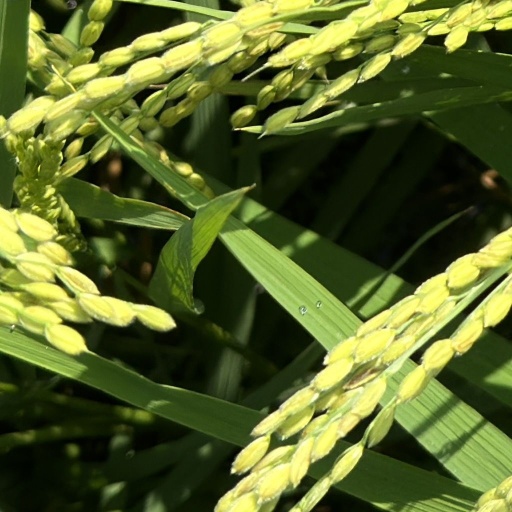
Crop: rice